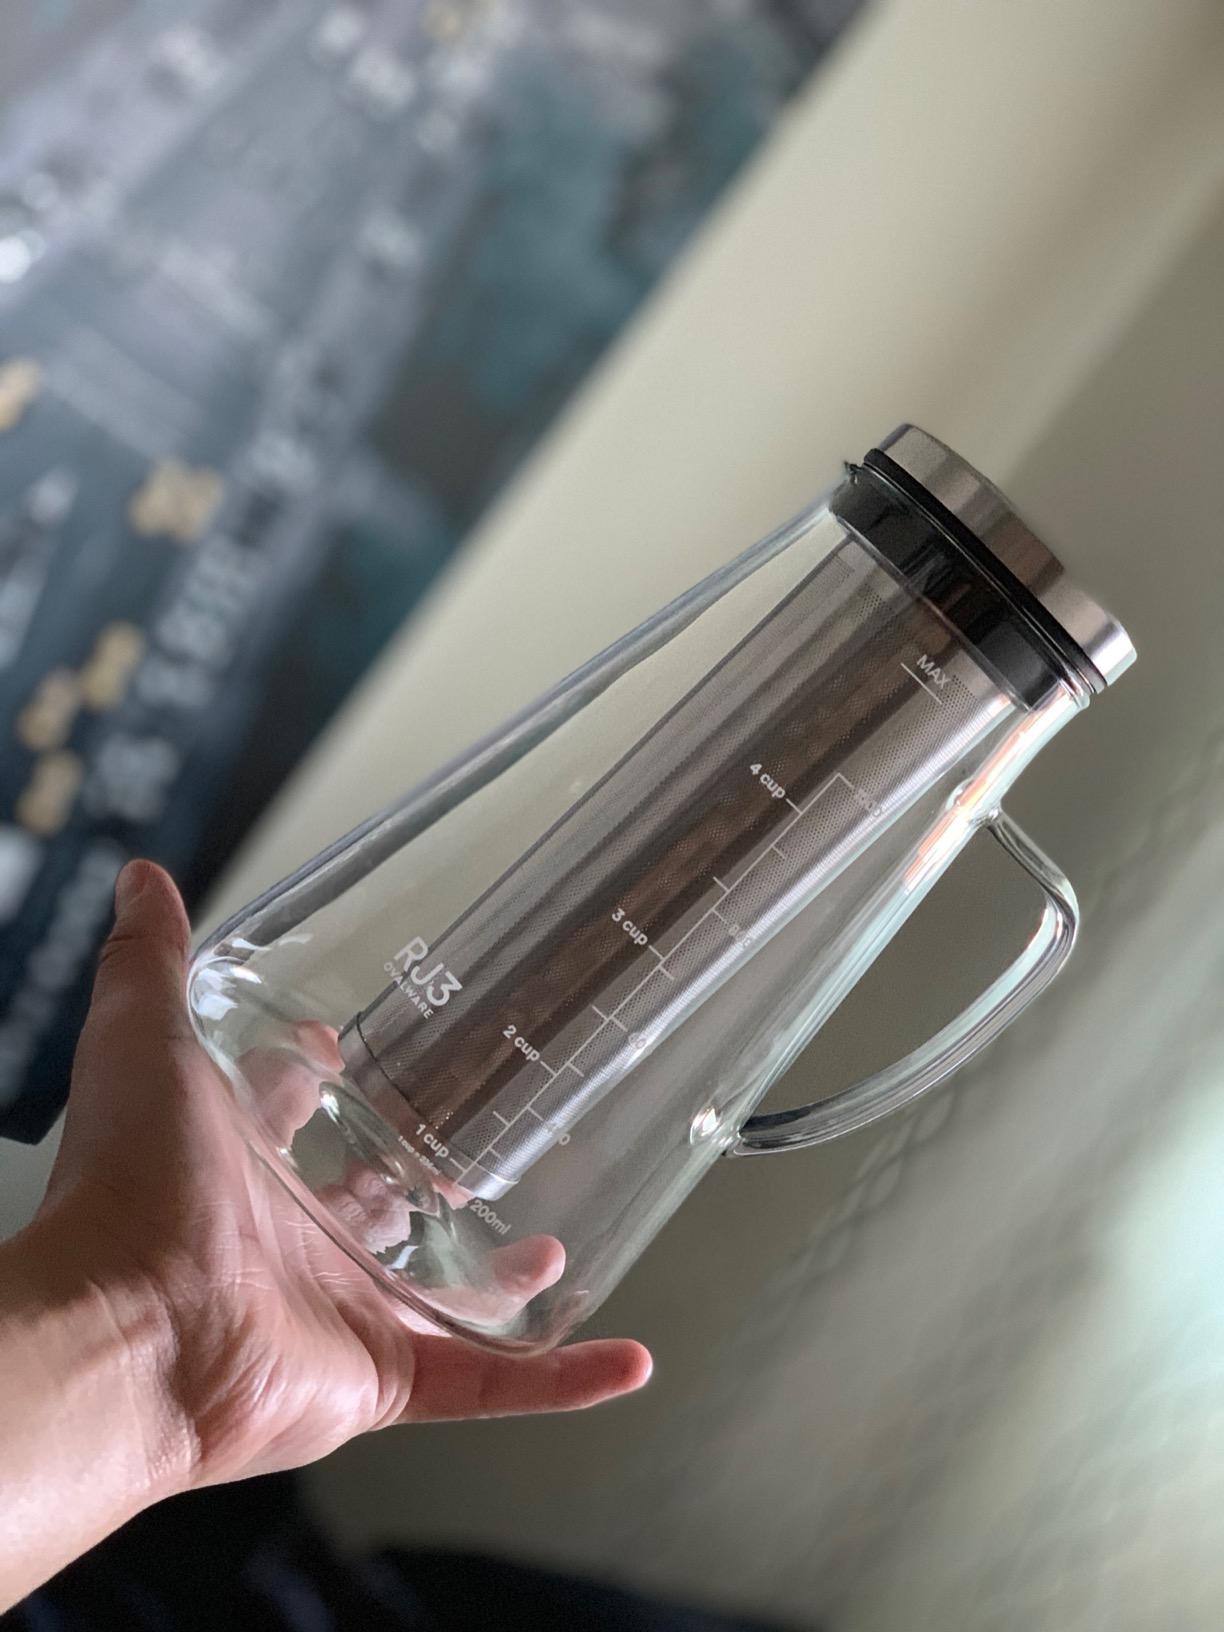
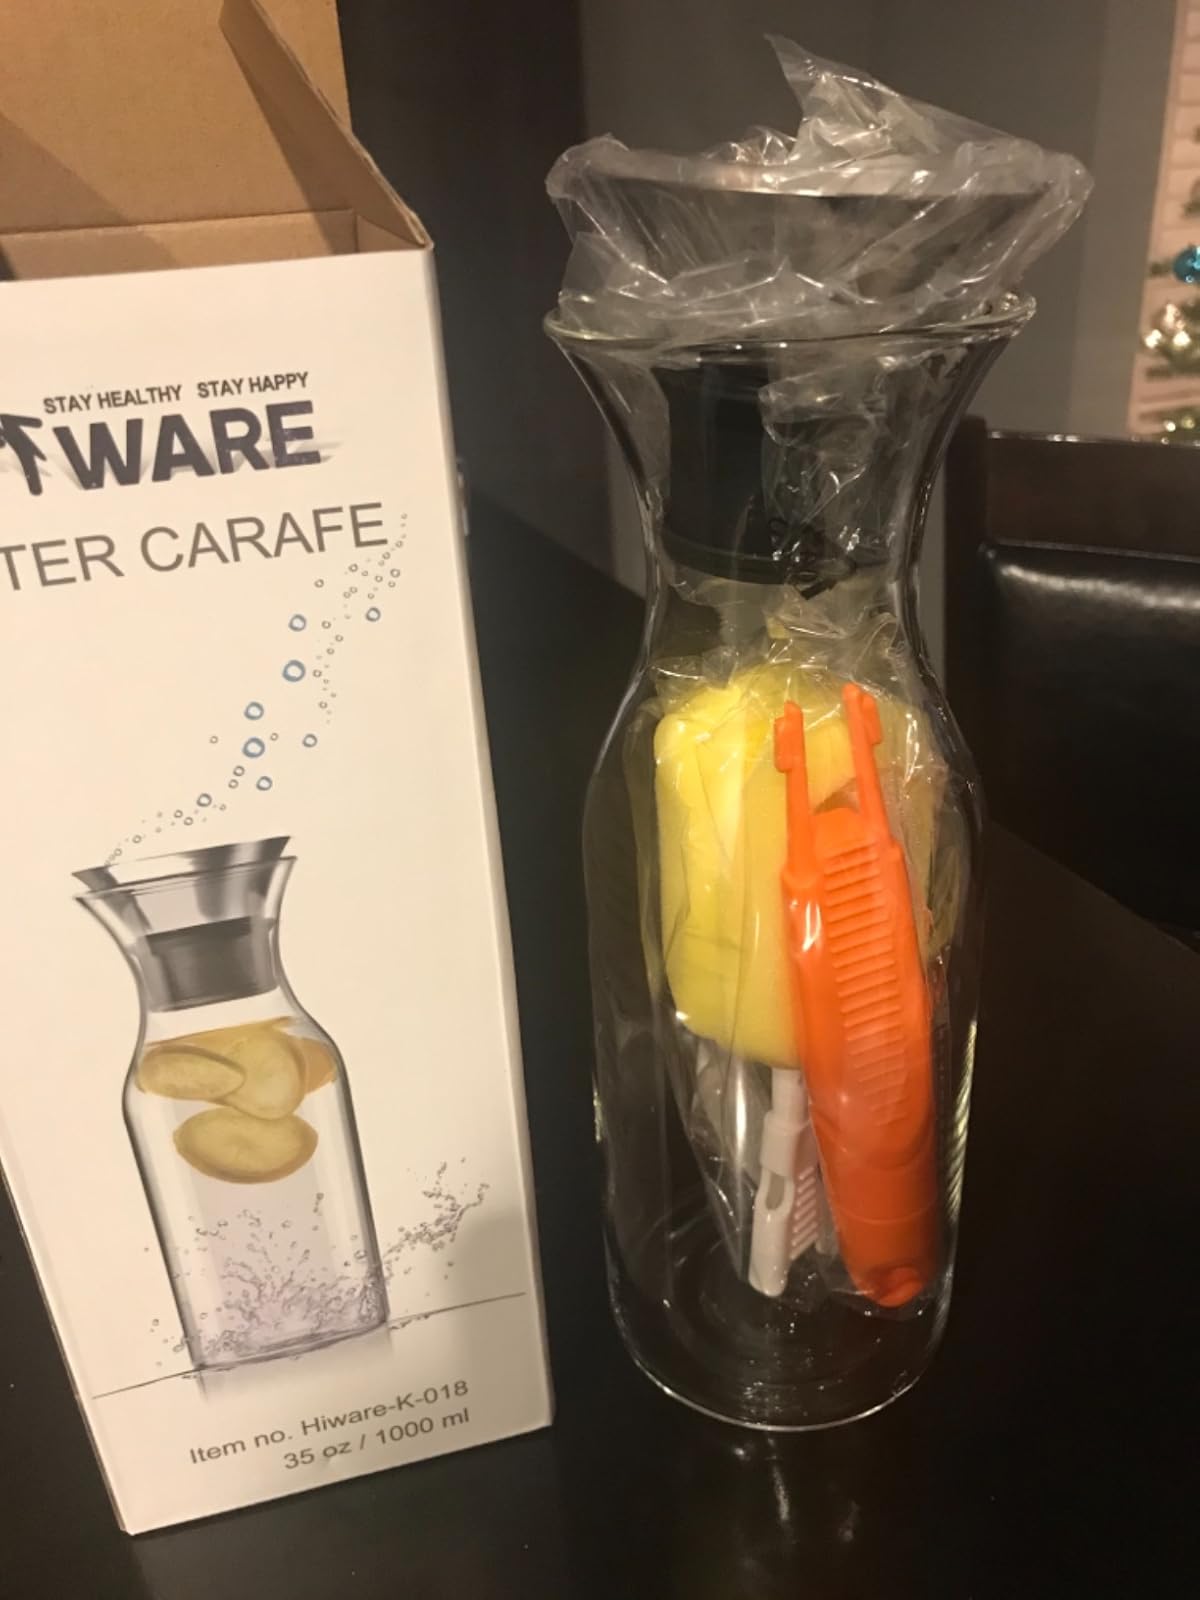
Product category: items_tea
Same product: no